Packard, Wisconsin

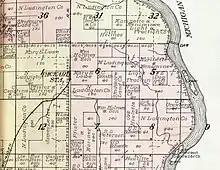
Packard, 1912 map detail

Packard is located at the intersection of Country Trunk Highway RR and Chapin Road, at an elevation of . It is connected by road to McAllister to the south and Koss, Michigan to the north.